Deportation from the United States

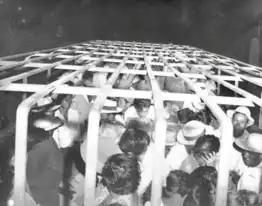
Mexicans packed into a truck by the U.S. Border Patrol for transport to the border and deportation during Operation Wetback, 1954

Chinese migrants first arrived in large numbers during the California Gold Rush of the 1850s, providing essential labor for railroads, mines, and other industries in the American West. By 1880, over 105,000 Chinese people lived in the United States. Many white Americans, however, viewed the growing Chinese population as an existential threat, a "heathen" and "uncivilized" race that was incapable of assimilation. In response to this sentiment and sustained political pressure from anti-coolie clubs and nativist groups like the Workingmen's Party of California, Congress passed the Page Act of 1875, which barred Asian contract laborers and women suspected of prostitution.